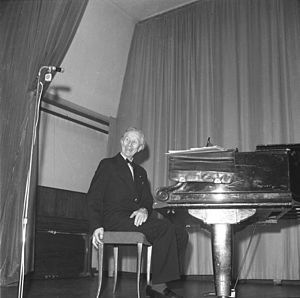
Harald Sæverud
Harald Sæverud var en norsk komponist. Hans kendteste værk er nok Kjempeviseslåtten; men først og fremmest er han med sine ni symfonier en af Skandinaviens væsentligste symfonikere i det 20. århundrede. Ligesom Edvard Grieg har han skrevet musik til Henrik Ibsens Peer Gynt, som er oftere brugt ved opførelser i dag af stykket end Griegs musik.